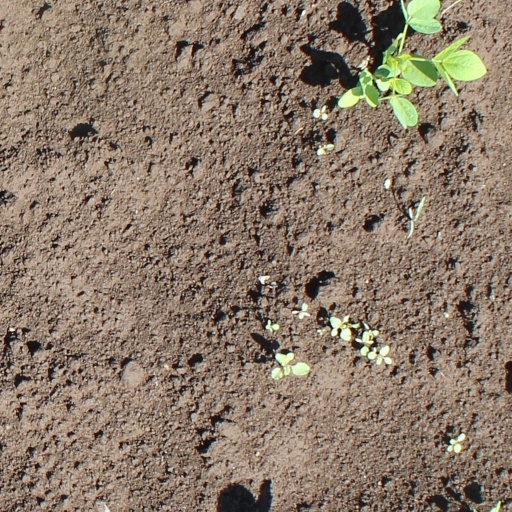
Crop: soybean